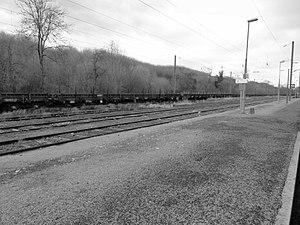
Gare de Prouvy - Thiant de Prouvy, Nord, Nord-Pas-de-Calais, France.
La gare de Prouvy - Thiant est une gare ferroviaire française de la ligne de Lourches à Valenciennes, située sur le territoire de la commune de Prouvy, à proximité de Thiant, dans le département du Nord, en région Hauts-de-France.